The Secret of Moonacre

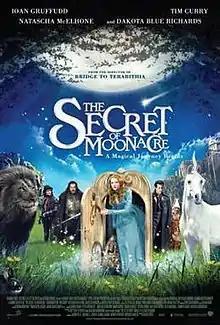
Theatrical release poster

The Secret of Moonacre is a 2008 fantasy film loosely based on the 1946 novel "The Little White Horse" by Elizabeth Goudge. The film was directed by Gábor Csupó and starred Dakota Blue Richards in the leading role and with Ioan Gruffudd, Tim Curry, Natascha McElhone and Juliet Stevenson in supporting roles. The film premiered at the 2008 Toronto International Film Festival and was released in the United Kingdom on 6 February 2009 by Warner Bros. Pictures.